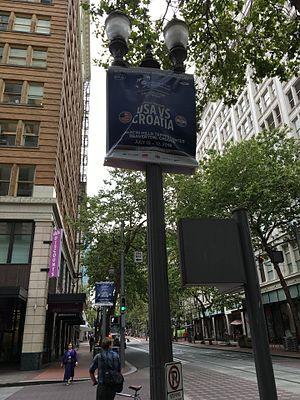
La Coupe Davis 2016 est la 105ᵉ édition de ce tournoi de tennis professionnel masculin par nations. Elle est remportée pour la première fois de son histoire par l'Argentine qui s'impose en finale trois victoires à deux contre la Croatie à Zagreb.